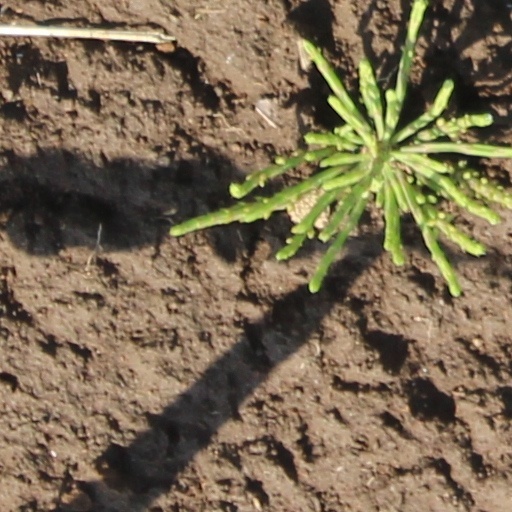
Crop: wheat